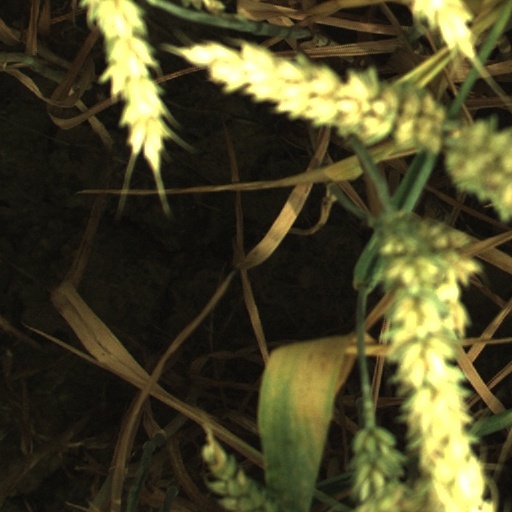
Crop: wheat